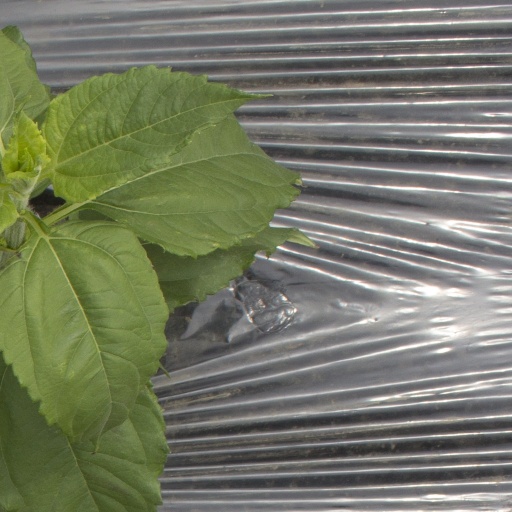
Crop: Jerusalem artichoke